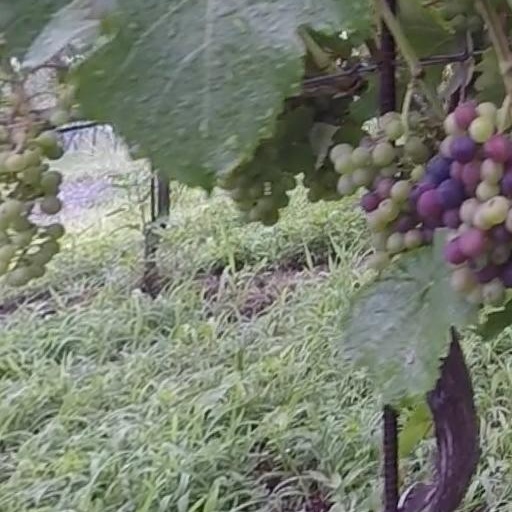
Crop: grape